Iro ni Ide ni Keri Waga Koi wa

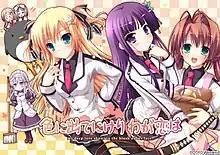

, abbreviated as , is a Japanese adult visual novel developed and published by Windmill for Windows. It was released on April 29, 2010. "Denikeri" is Windmill's eleventh game, along with other titles like "Happiness!" and "Shukufuku no Campanella". The game bears the tagline of "my deep love shows in the blush of my face".